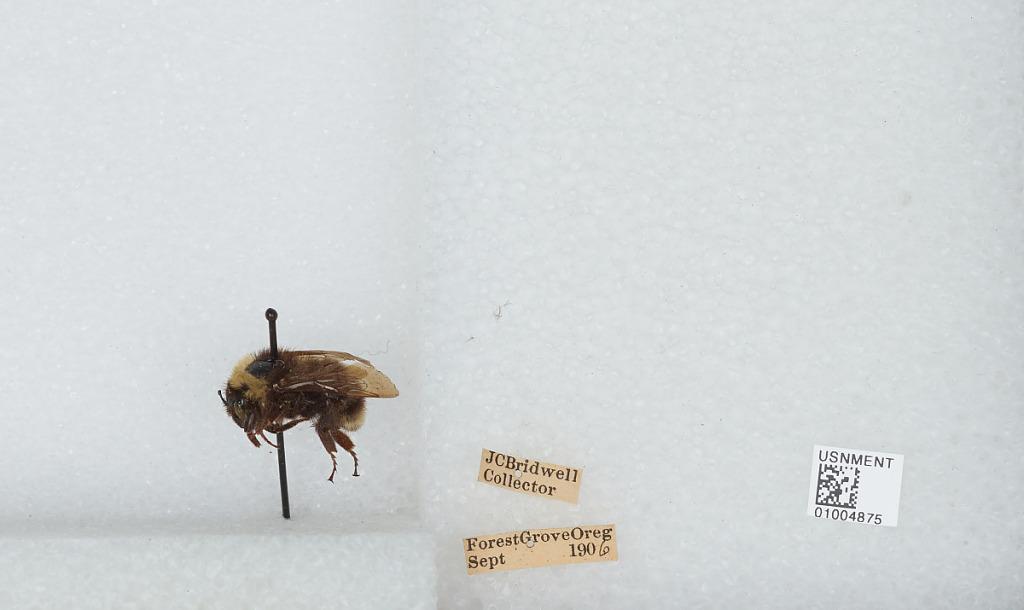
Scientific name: Bombus (Fervidobombus) californicus Smith
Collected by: J. Bridwell
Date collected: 1906-9-
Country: United States
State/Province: Oregon
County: Washington
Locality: Forest Grove
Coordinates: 45.5197, -123.111